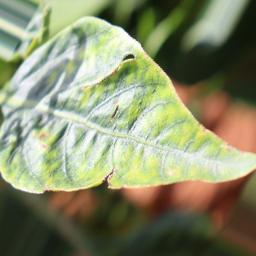
Label: nutritional